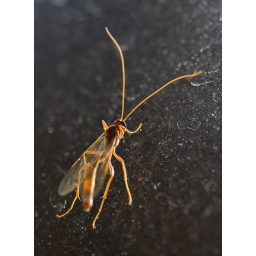
illuminated by the FL lamp on the inside of the window